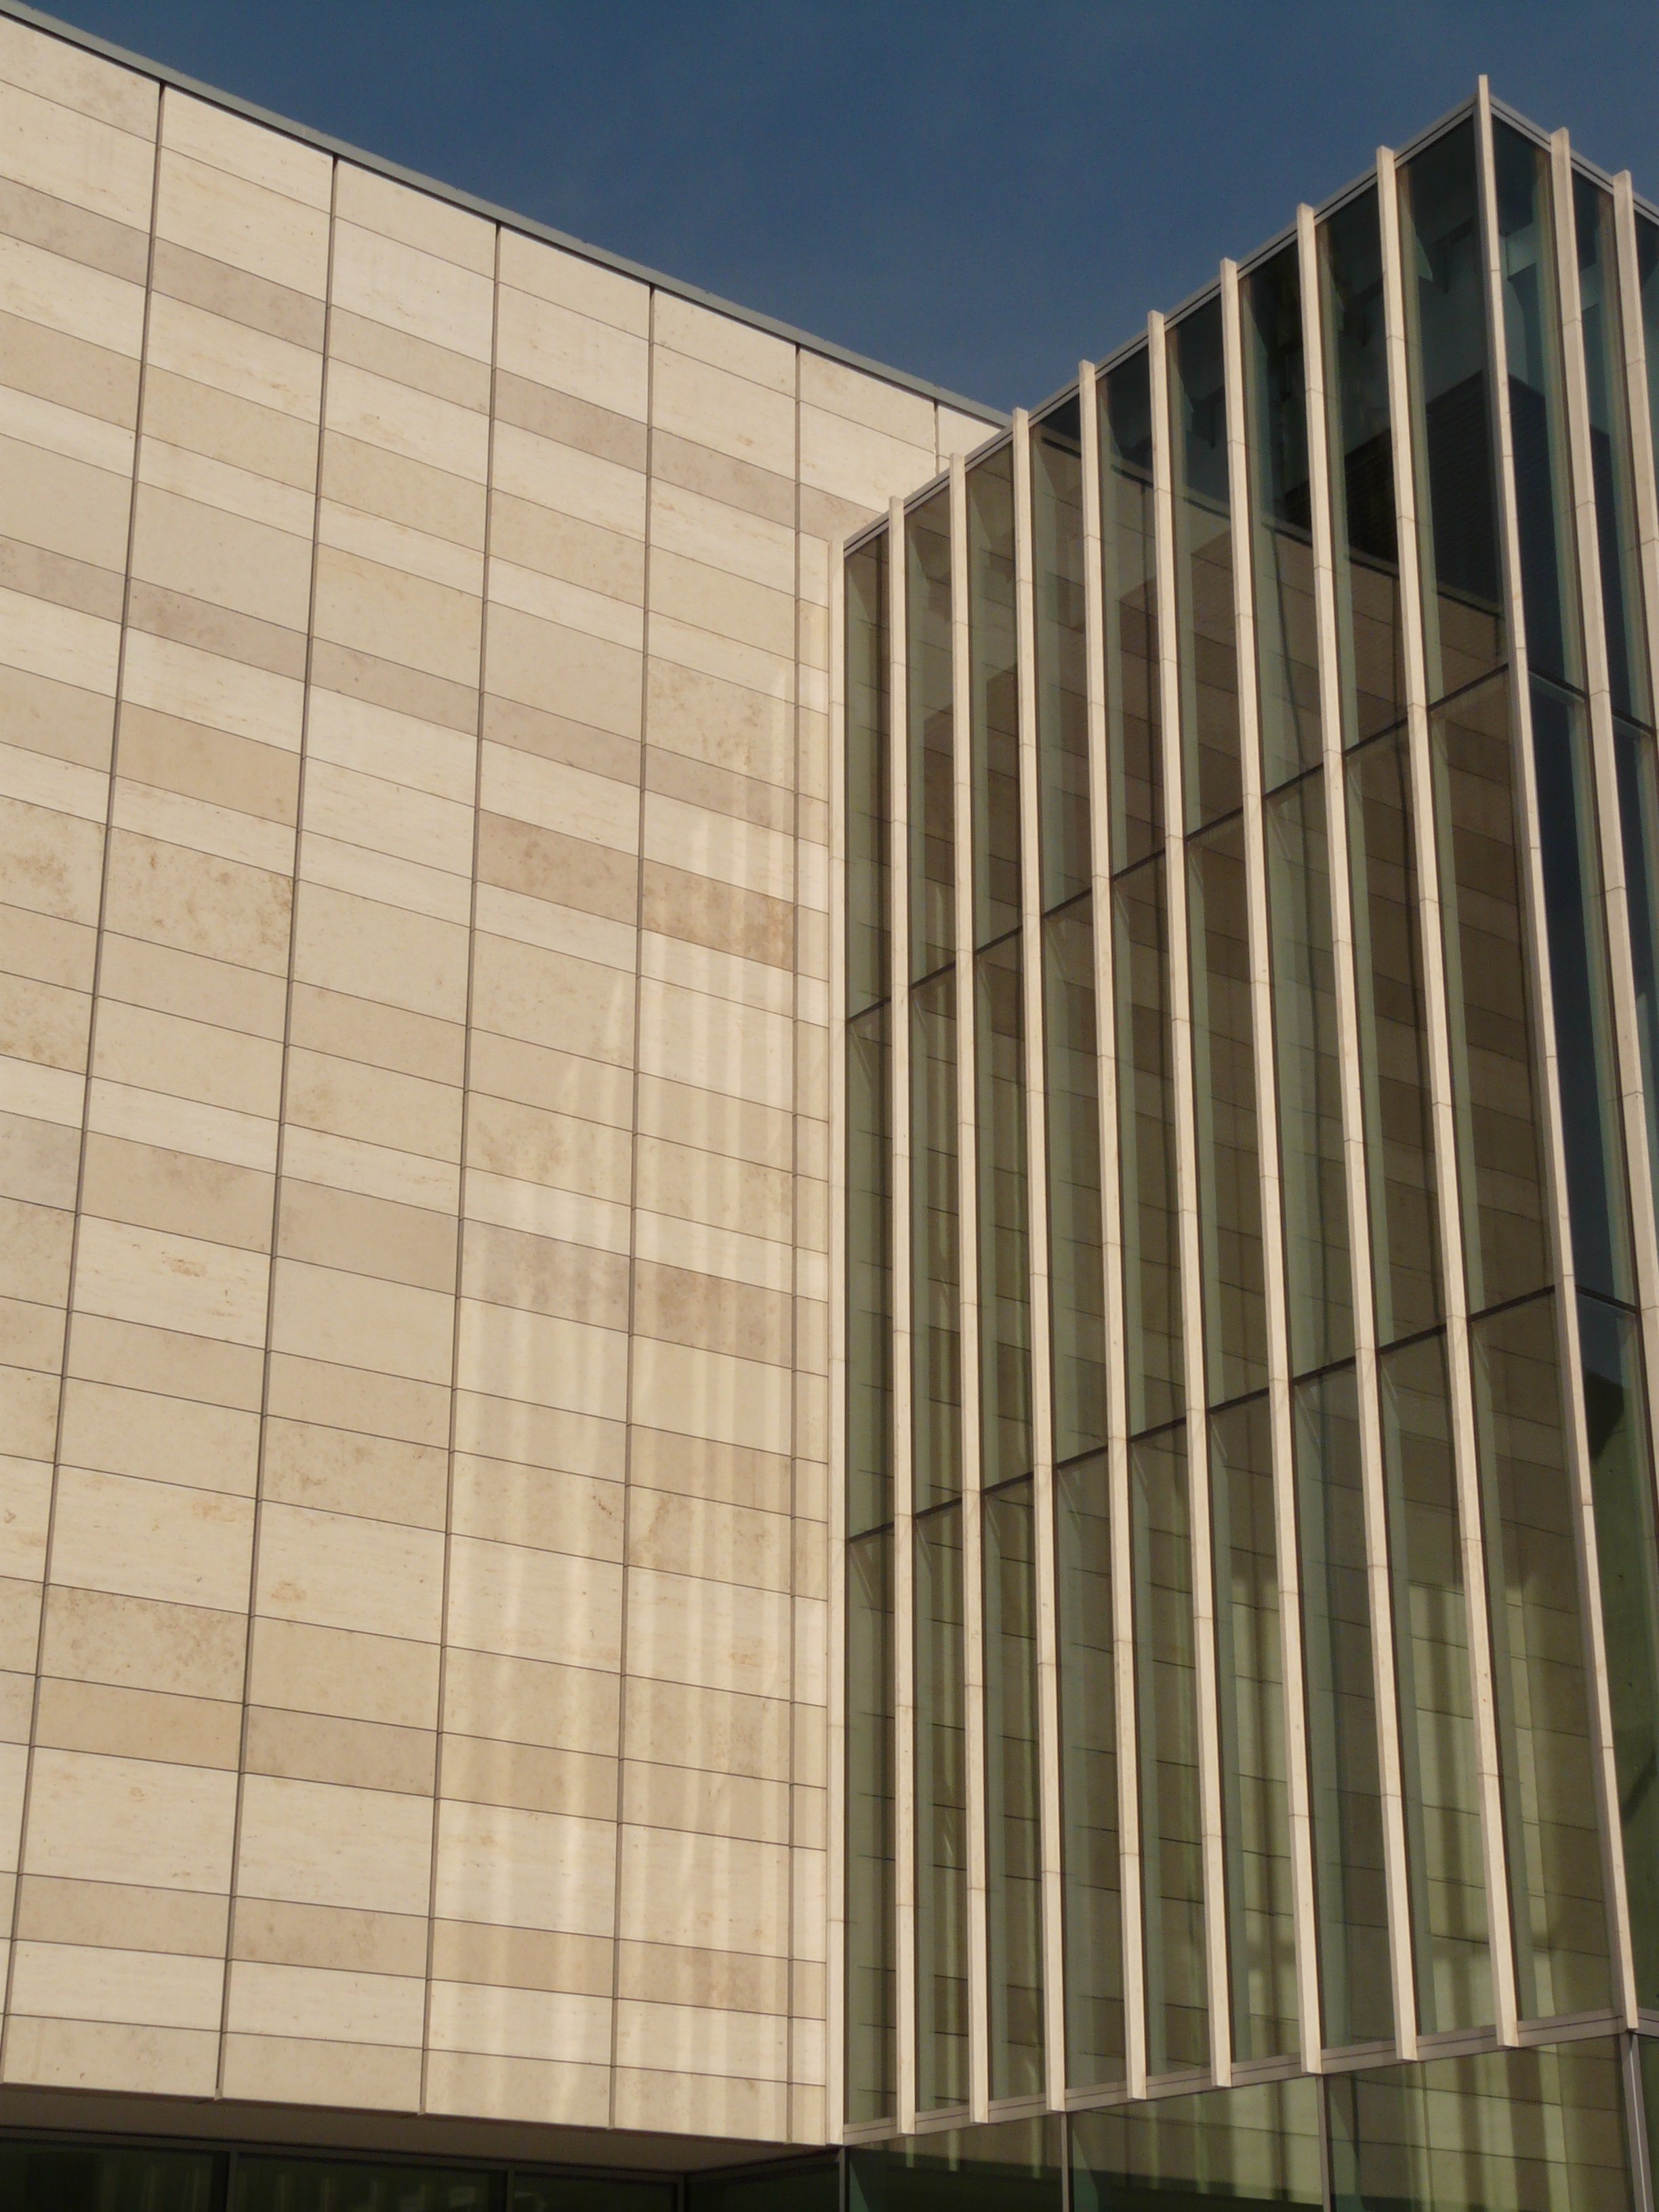
architecture, structure, wood, glass, building, home, skyscraper, facade, concrete, tower block, interior design, design, commercial building, headquarters, daylighting, window covering, brutalist architecture